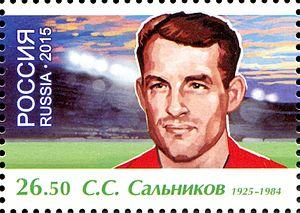
Sergei Sergueïévitch Salnikov, né le 13 septembre 1925 à Krasnodar et décédé le 9 mai 1984 à Moscou, est un joueur de football international soviétique, distingué Maître émérite des sports de l'URSS en 1954, membre du club Grigory Fedotov, réservé aux joueurs soviétiques et russes ayant inscrit plus de 100 buts dans leur carrière dans le championnat soviétique. Il est décoré de l'Ordre de l'Insigne d'honneur en 1957.